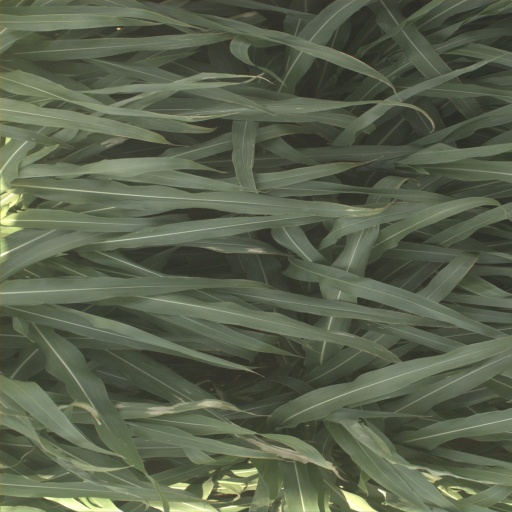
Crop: sorghum